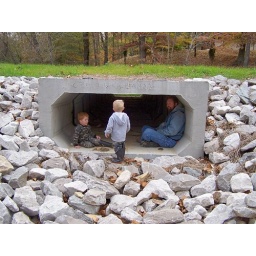
The boys in the box culvert